Mario Carloni

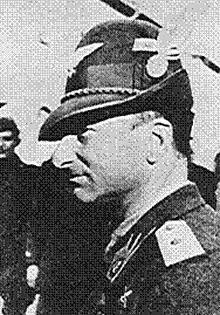
General Mario Carloni wearing an alpini hat while in command of the RSI Monterosa Division prior to the battle of Garfagnana, December 1944.

General Mario Carloni (27 December 1894 – 30 January 1962) was an Italian soldier who fought in World War I and World War II. He started his career in 1912 joining as a volunteer in the 5th Reg. of Bersaglieri in Senigallia. In 1940 he reached the rank of colonel.